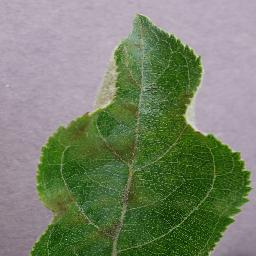
Label: Apple___Apple_scab